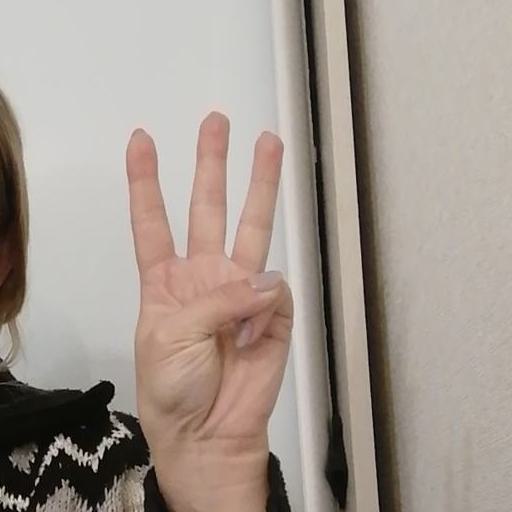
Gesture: three